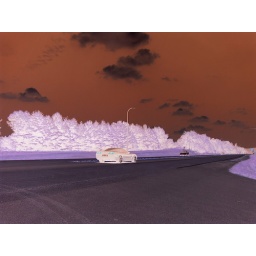
car on the highway in negative